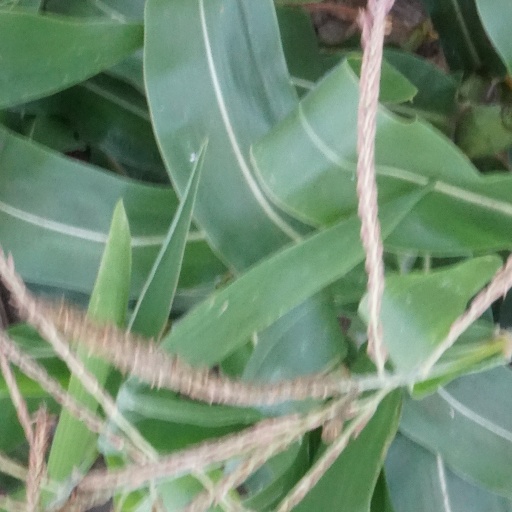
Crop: maize; corn